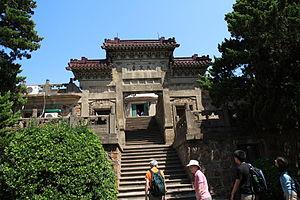
L'Observatoire de la Montagne Pourpre est un observatoire astronomique situé sur la montagne Pourpre près de la ville de Nankin en République populaire de Chine. L'observatoire se trouve dans la périphérie à l'est de la ville à une altitude de 267 mètres au-dessus du niveau de la mer.